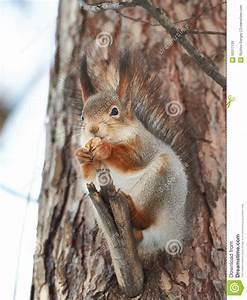
squirrel